Pascual Contursi

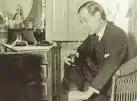

Pascual Contursi (November 18, 1888 – May 28, 1932) was an Argentine poet, singer, and guitarist. He composed lyrics for 33 tango compositions – many well-known.